Samuel Huston Thompson

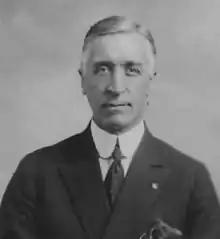
Huston, 1923

Samuel Huston "Shy" Thompson Jr. (November 1, 1875 – February 17, 1966) was an American lawyer and college football coach. The Princeton University graduate served as head football coach at Oberlin College in 1897, at Lehigh University from 1898 to 1899, and at the University of Texas at Austin from 1900 to 1901, compiling a career college football record of 24–18–3. He was the first head coach at Texas to return for a second season. Thompson served as assistant U.S. attorney general under President Woodrow Wilson from 1913 to 1918 and on the Federal Trade Commission (FTC) from 1919 to 1927. He was the chair of the FTC from December 1, 1920 to November 30, 1921, and again from December 1, 1923 to November 30, 1924.